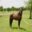
Label: horse